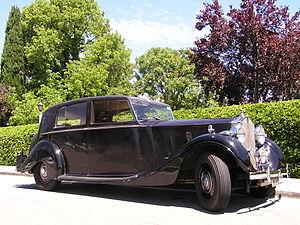
La Rolls-Royce Phantom III est un modèle d'automobile de la marque Rolls-Royce commercialisée de 1936 à 1939.